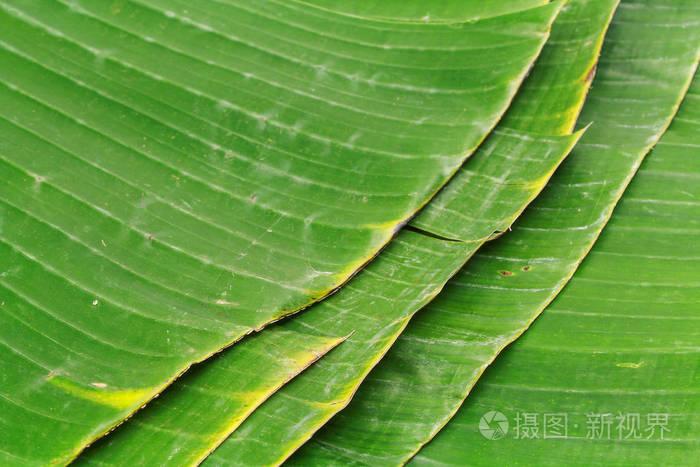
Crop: unknown
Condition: banana